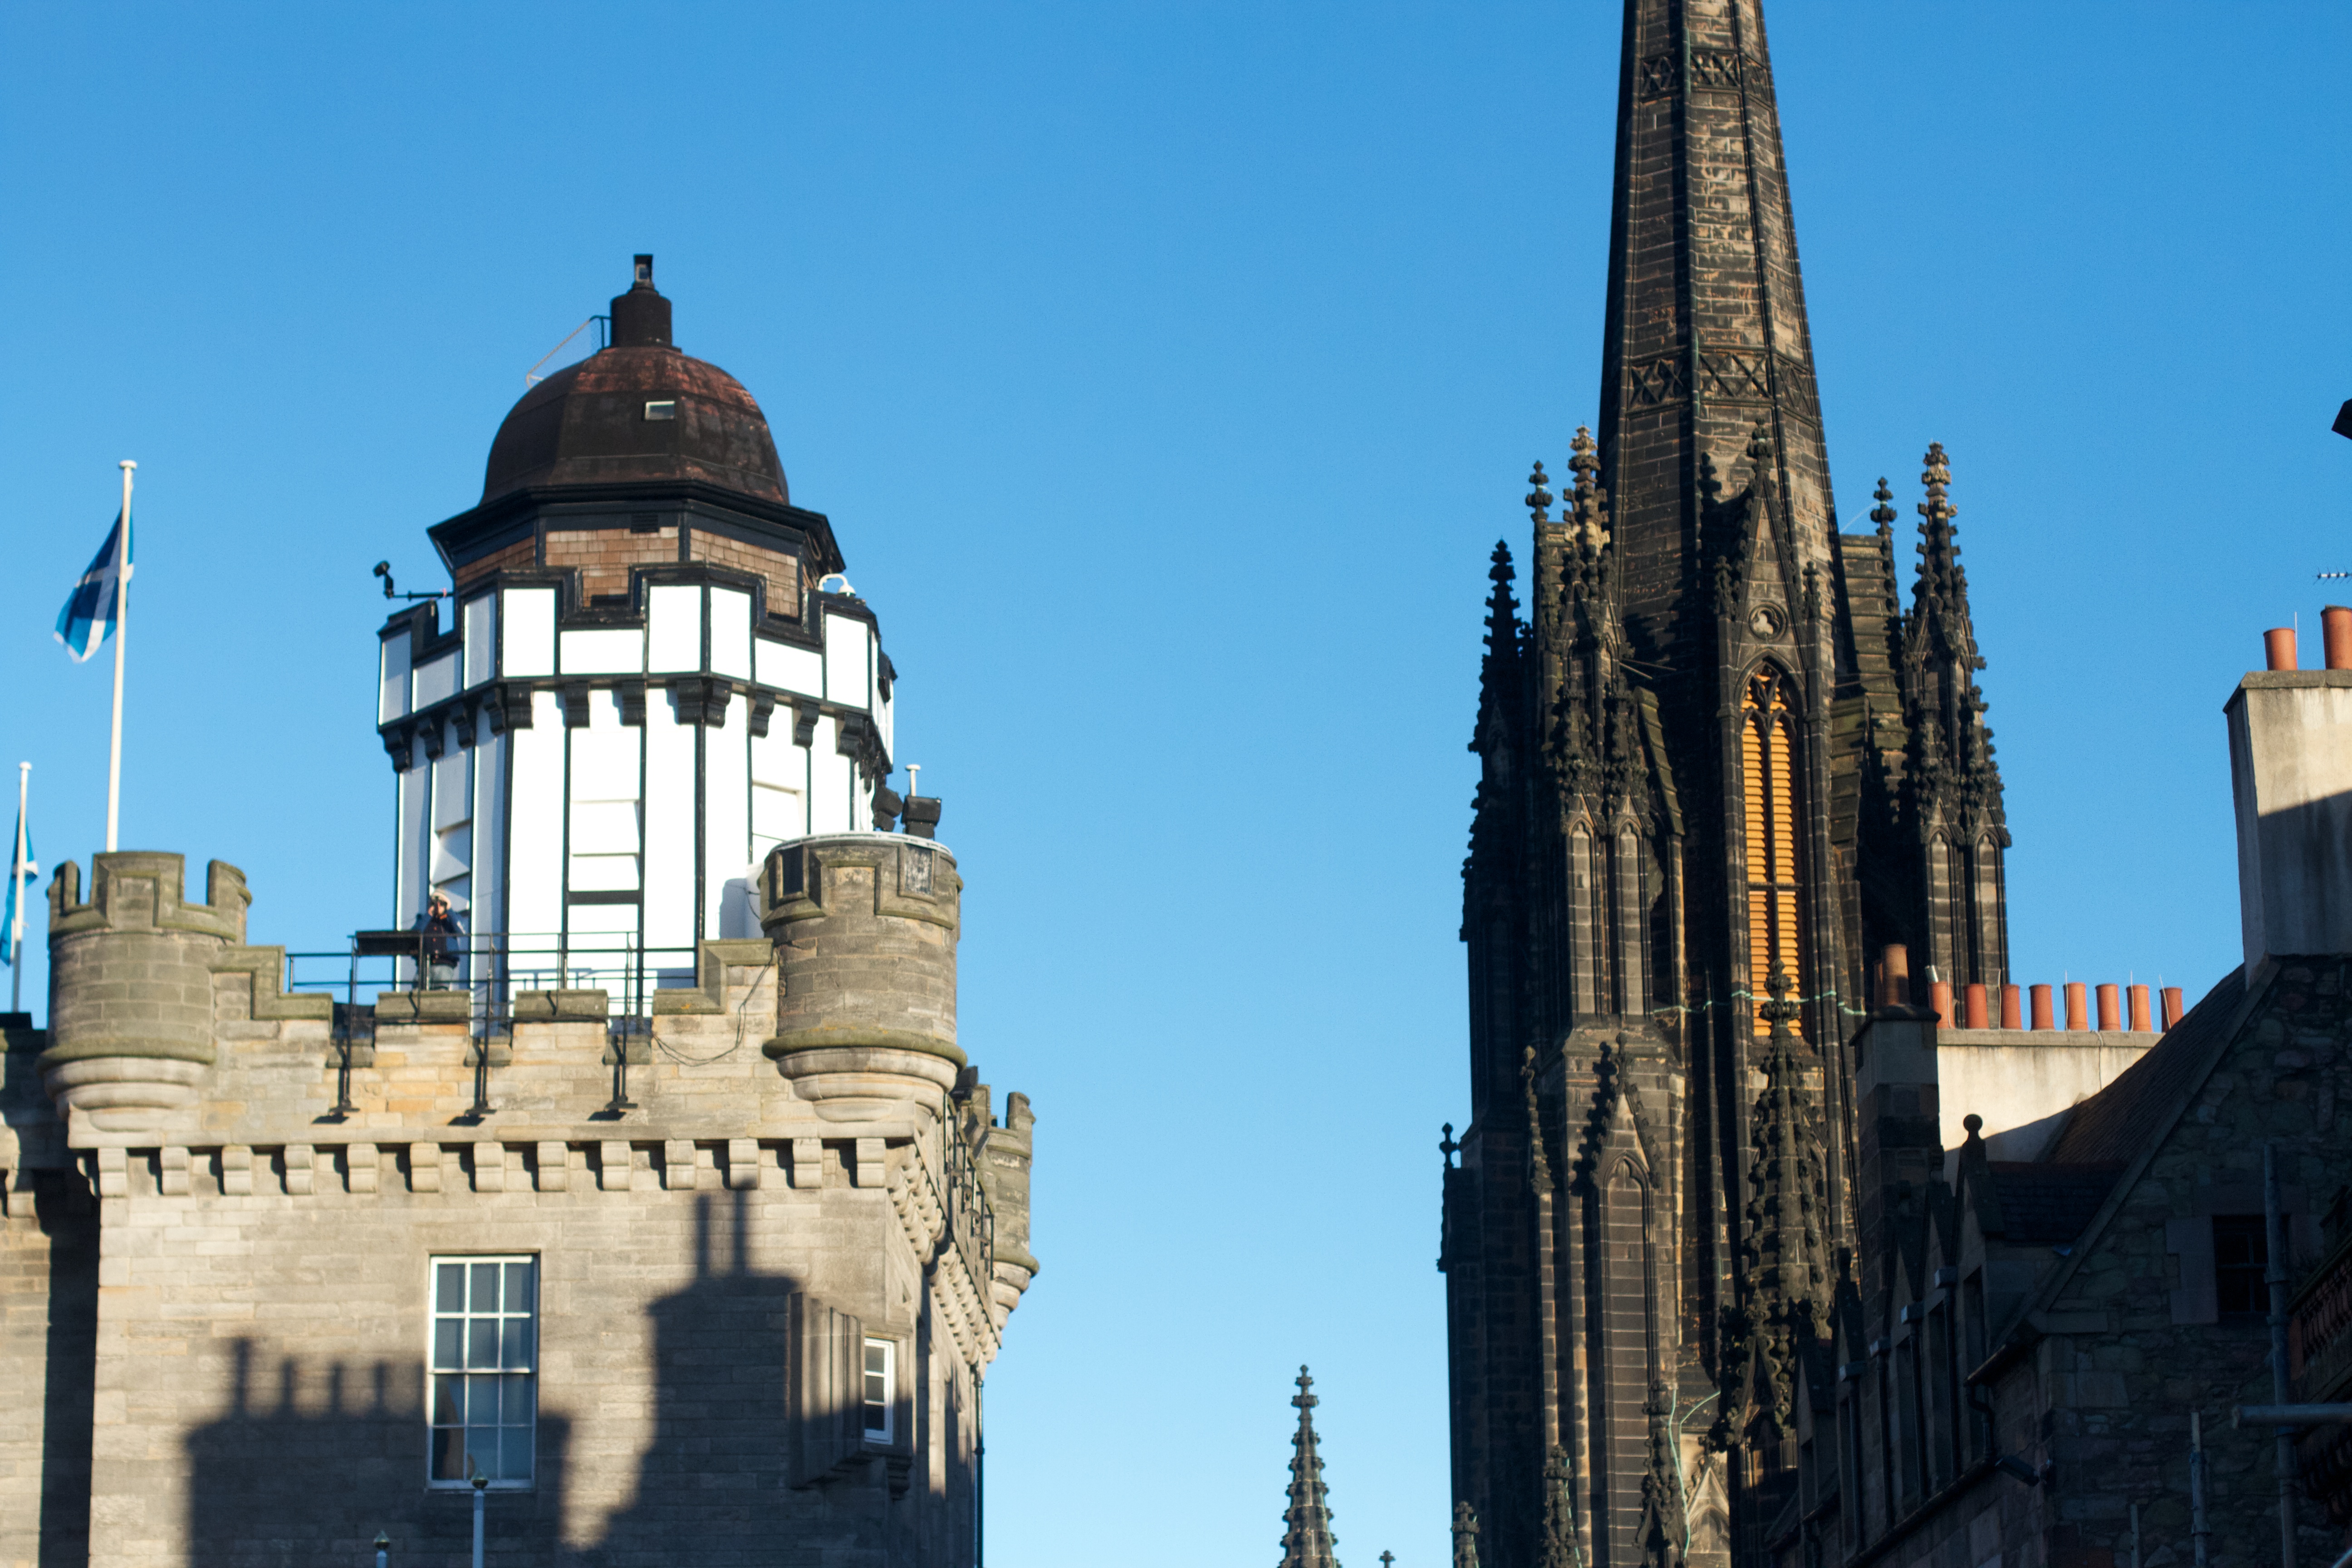
town, building, chateau, city, skyscraper, cityscape, tower, castle, landmark, cathedral, tourism, place of worship, bell tower, cool image, spire, steeple, gothic architecture, tours